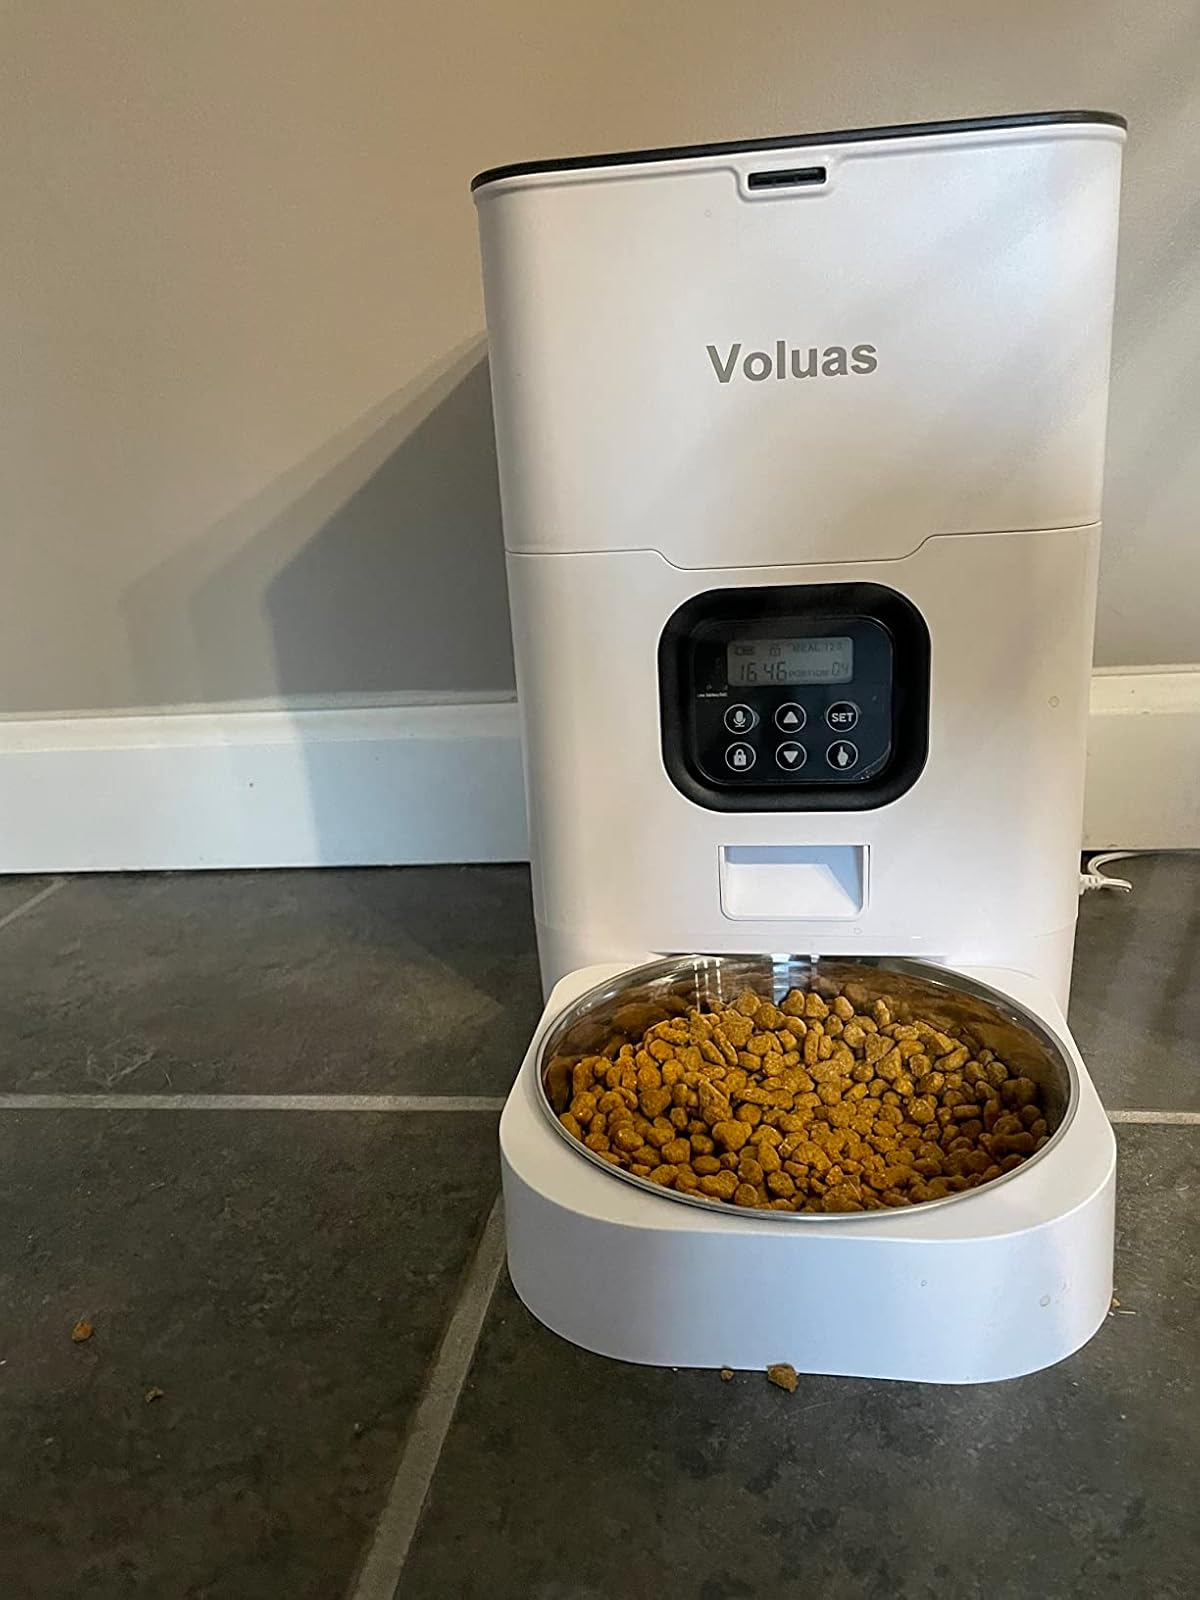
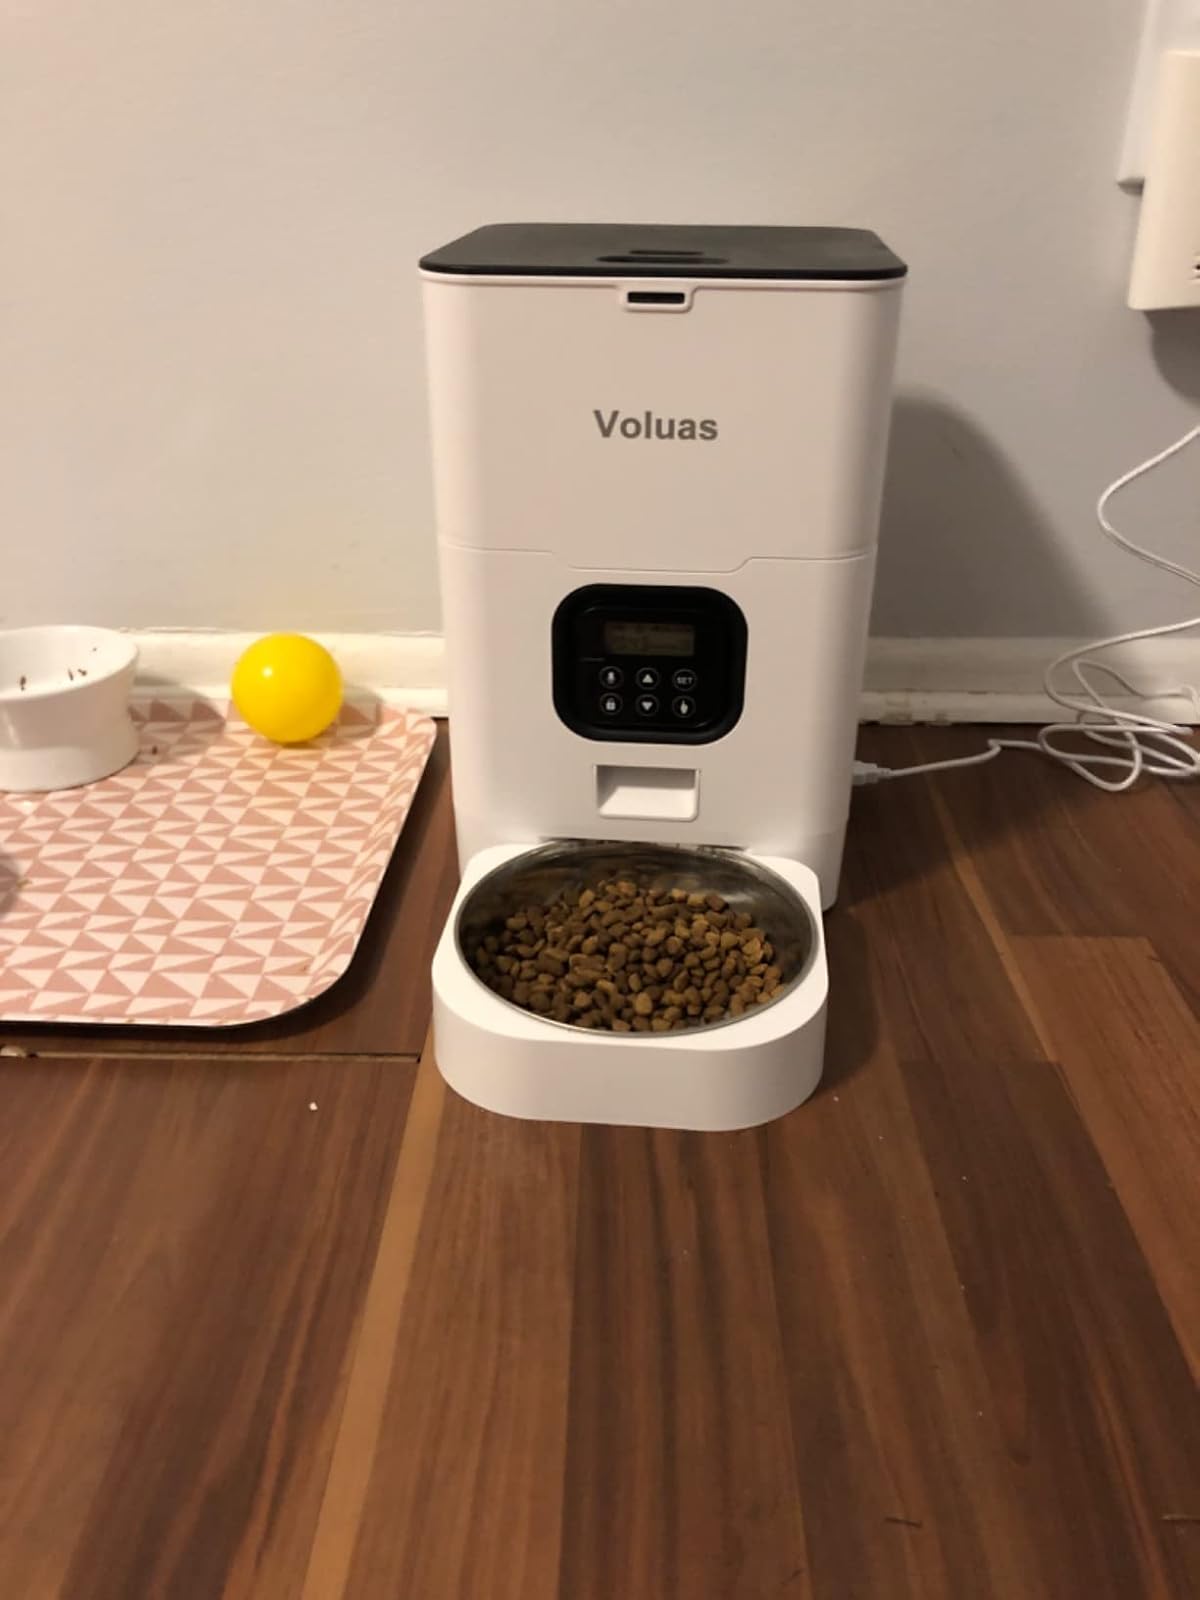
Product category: items_feeder
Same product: yes